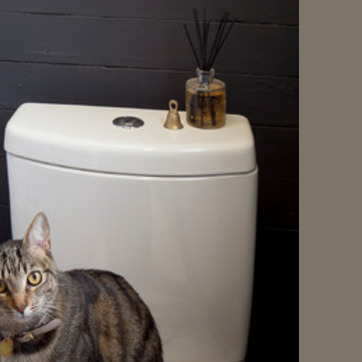
Material: ceramic